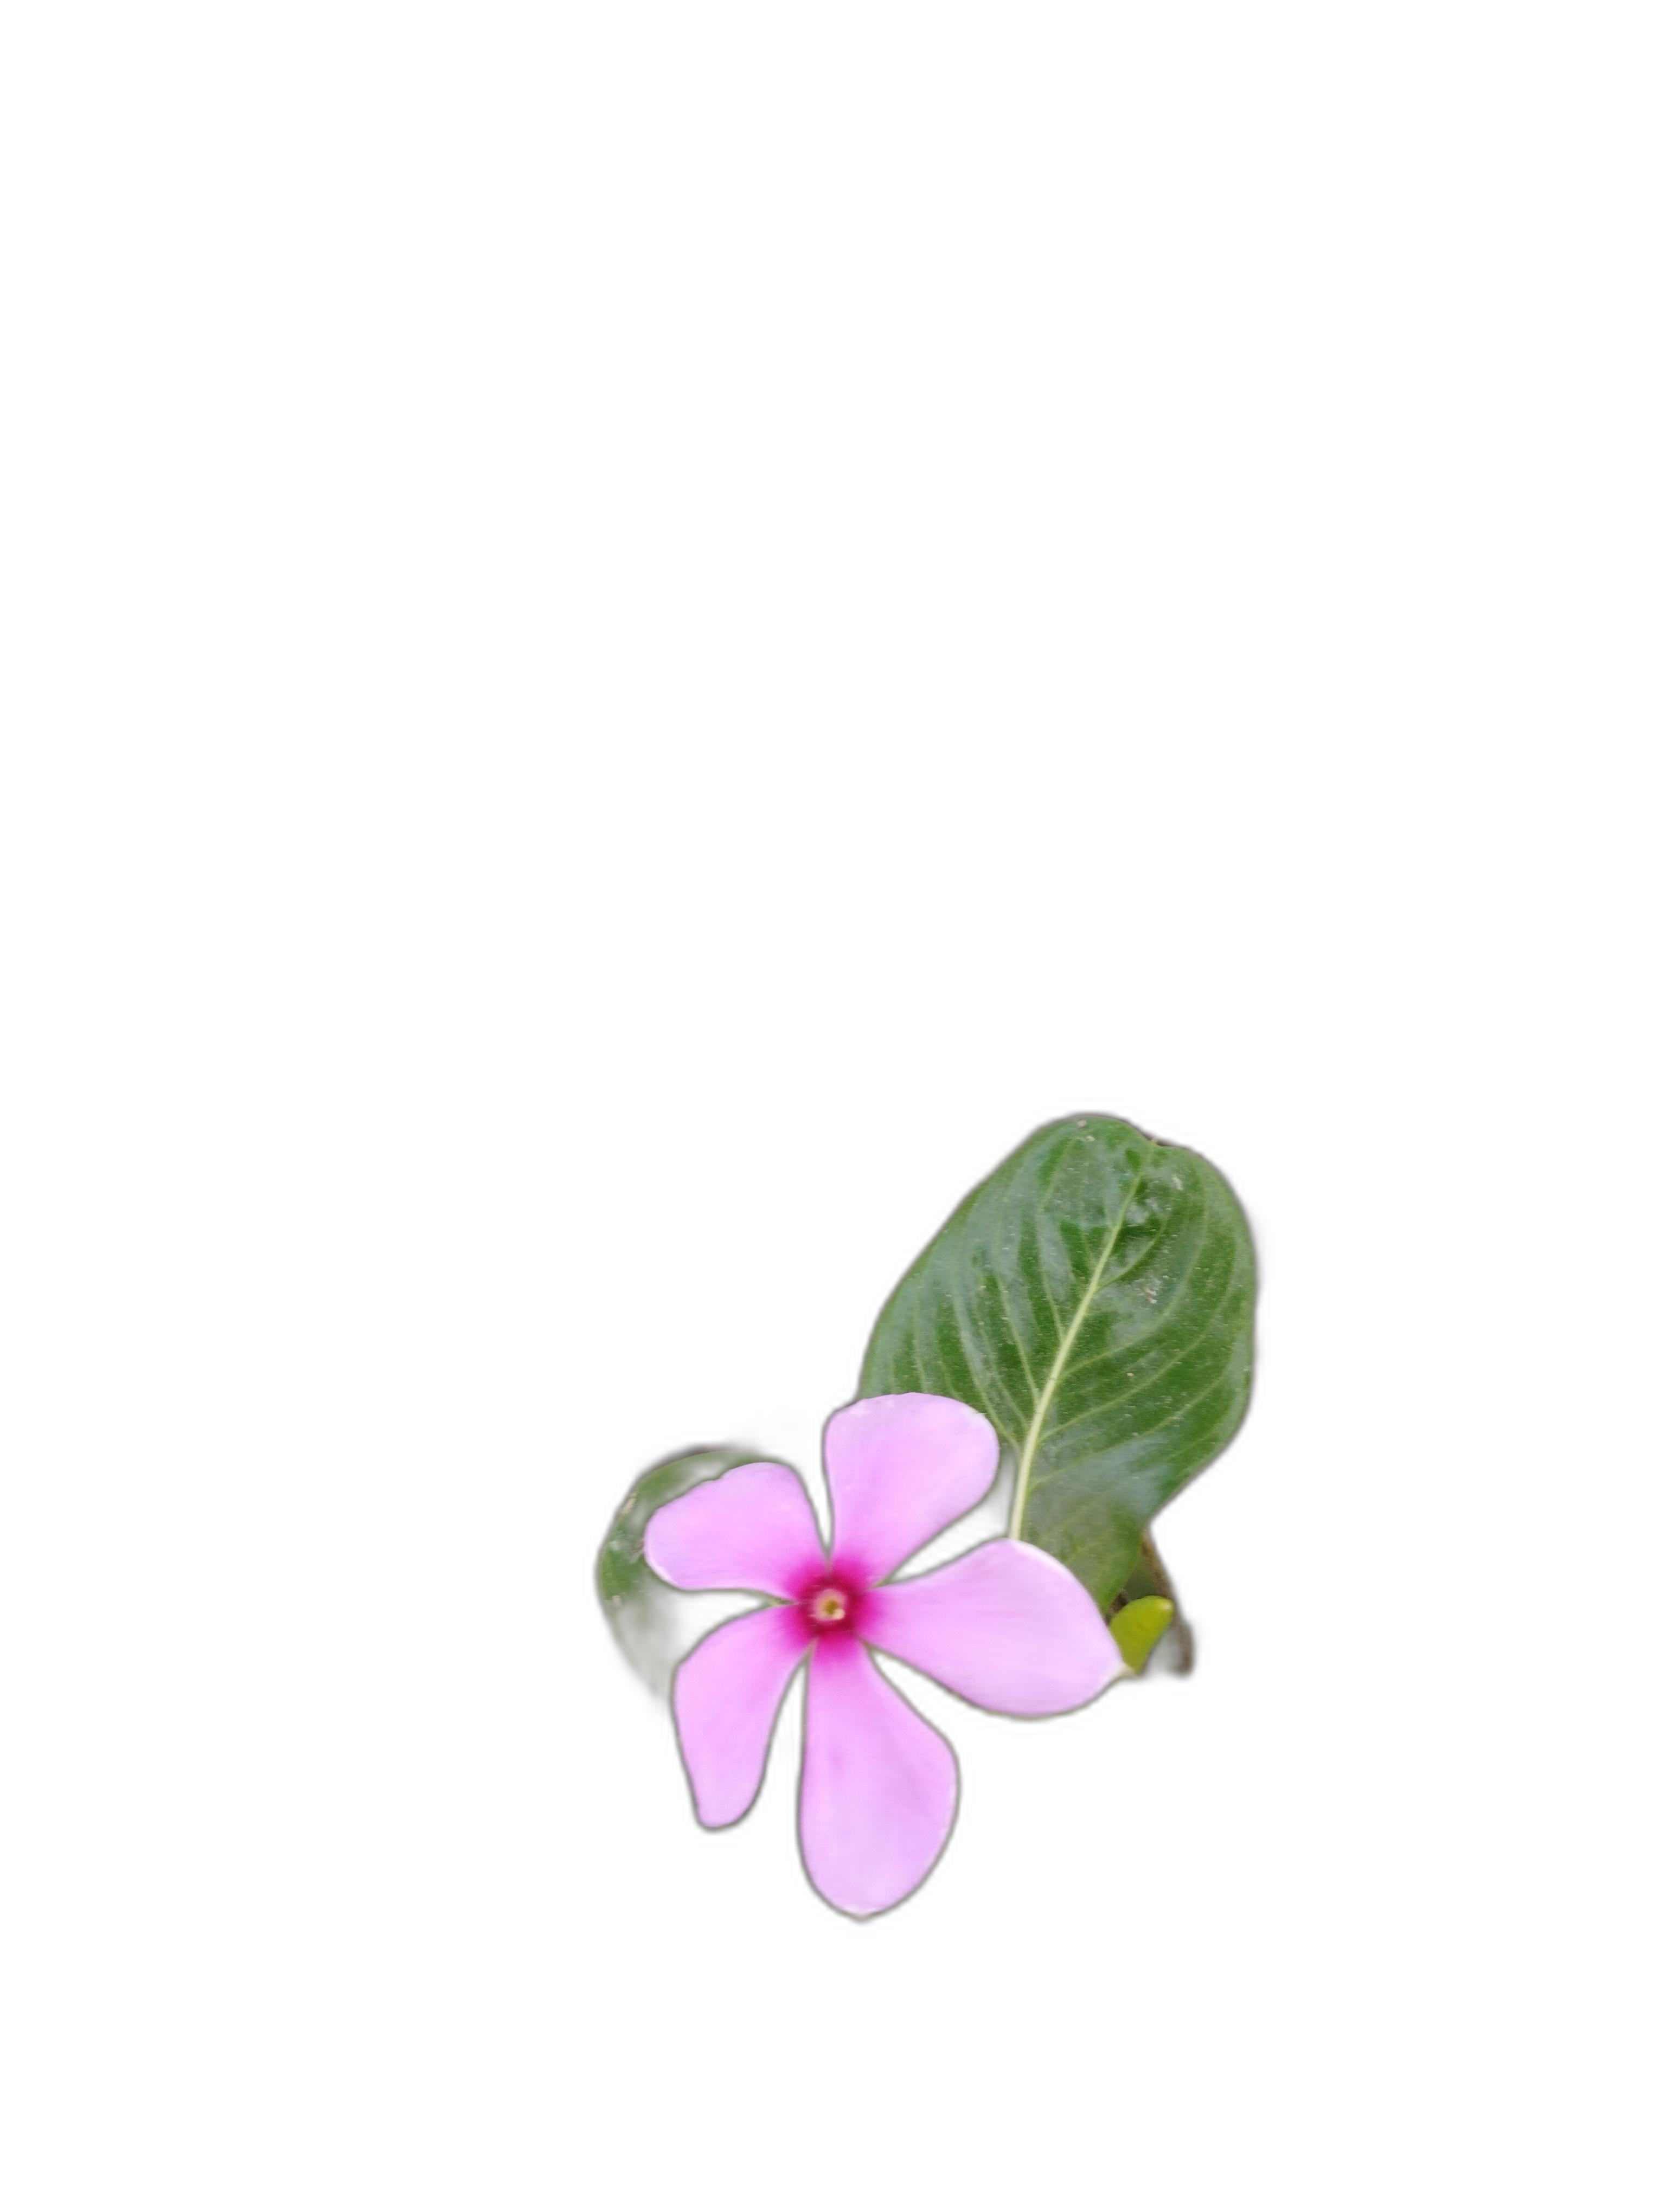
Label: Madagascar periwinkle